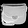
Label: Bag